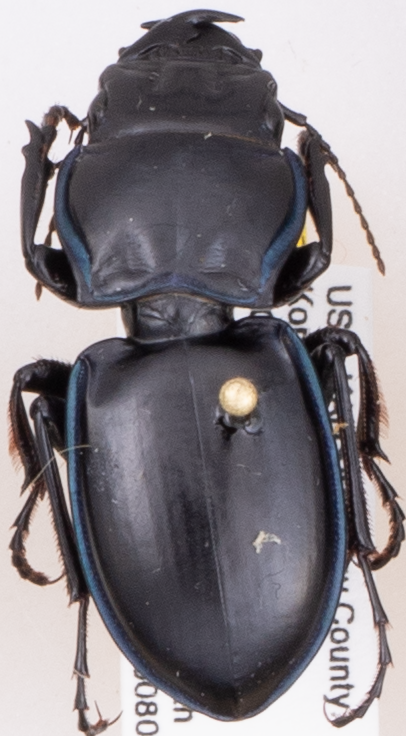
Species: Pasimachus elongatus
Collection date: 2015-08-03
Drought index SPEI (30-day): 1.13
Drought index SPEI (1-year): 0.54
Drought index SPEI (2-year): -0.24